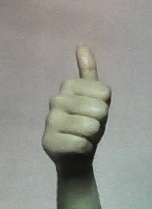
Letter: aleff